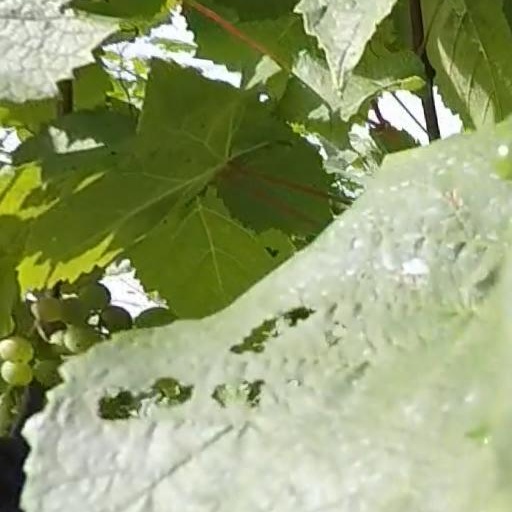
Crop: grape